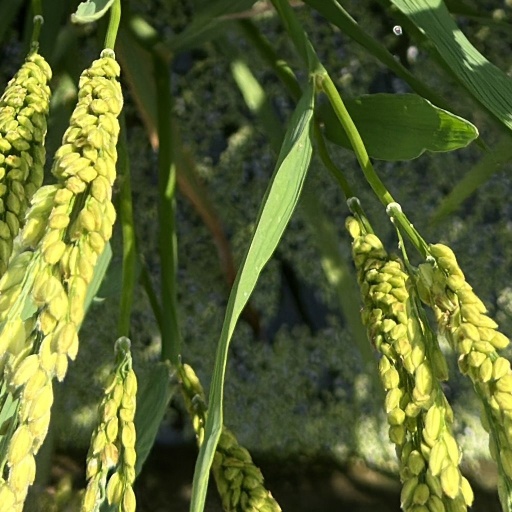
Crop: rice